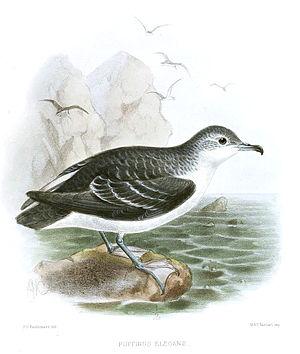
Cette liste de la faune française regroupe les espèces de Aequornithes peuplant la France métropolitaine.
Le Petit Puffin, aussi appelé Puffin obscur ou Puffin semblable, est une espèce d'oiseaux de mer de la famille des Procellariidae.